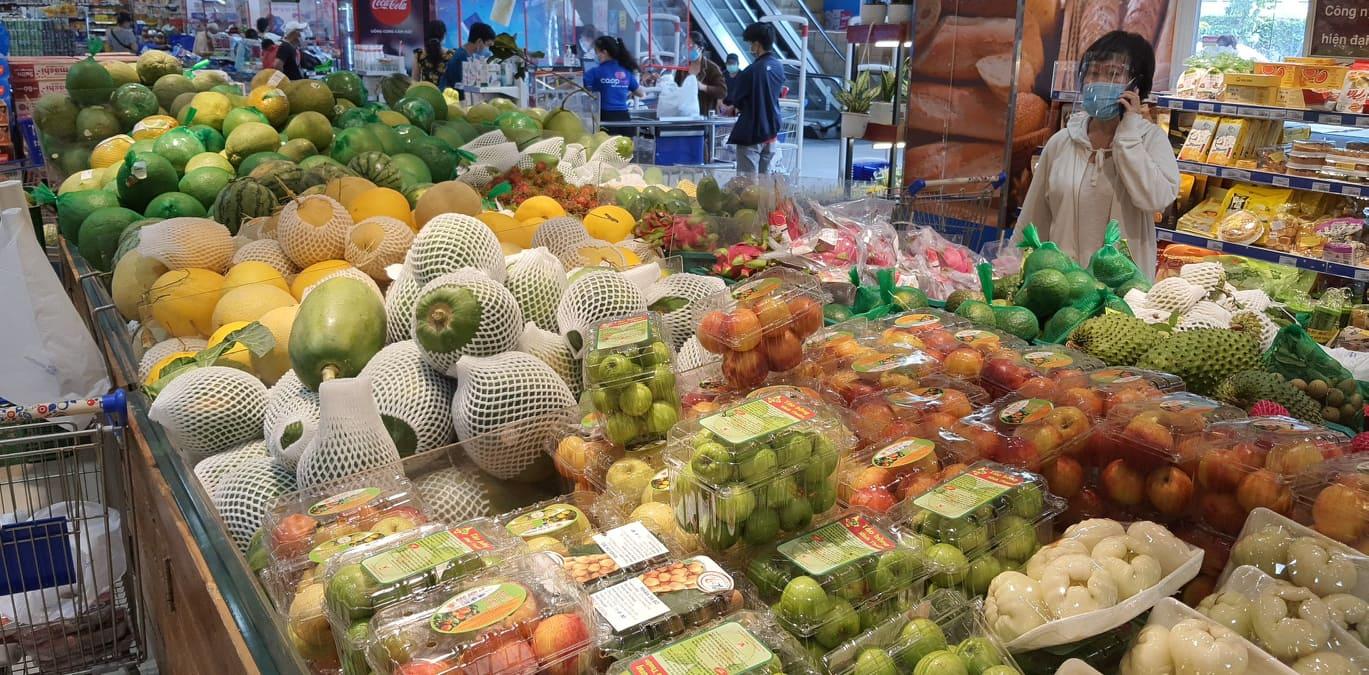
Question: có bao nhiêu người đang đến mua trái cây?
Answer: một người